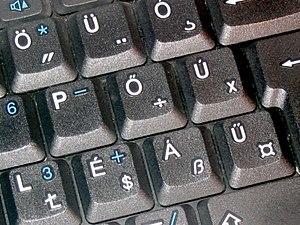
Ö, ou O tréma, est un graphème utilisé dans divers alphabets. Il s'agit de la lettre O diacritée d'un tréma.
Le double accent aigu « ˝ » est un diacritique utilisé en hongrois, dans l’alphabet scientifique des langues du Gabon, la translittération ISO 9 et le système de romanisation taïwanais. Il a la forme deux accents aigus alignés horizontalement l’un à côté de l’autre.